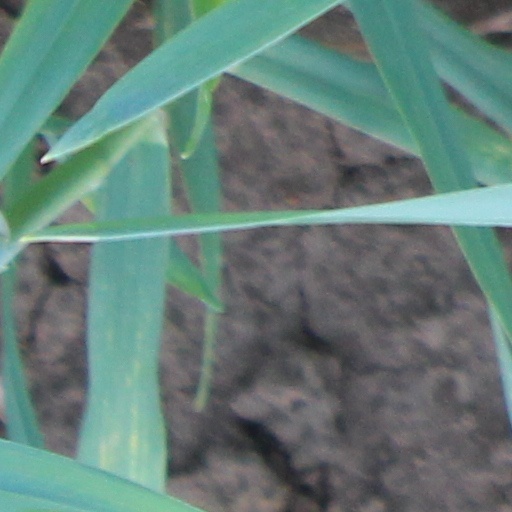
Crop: wheat